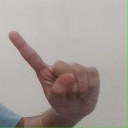
अक्षर: ए